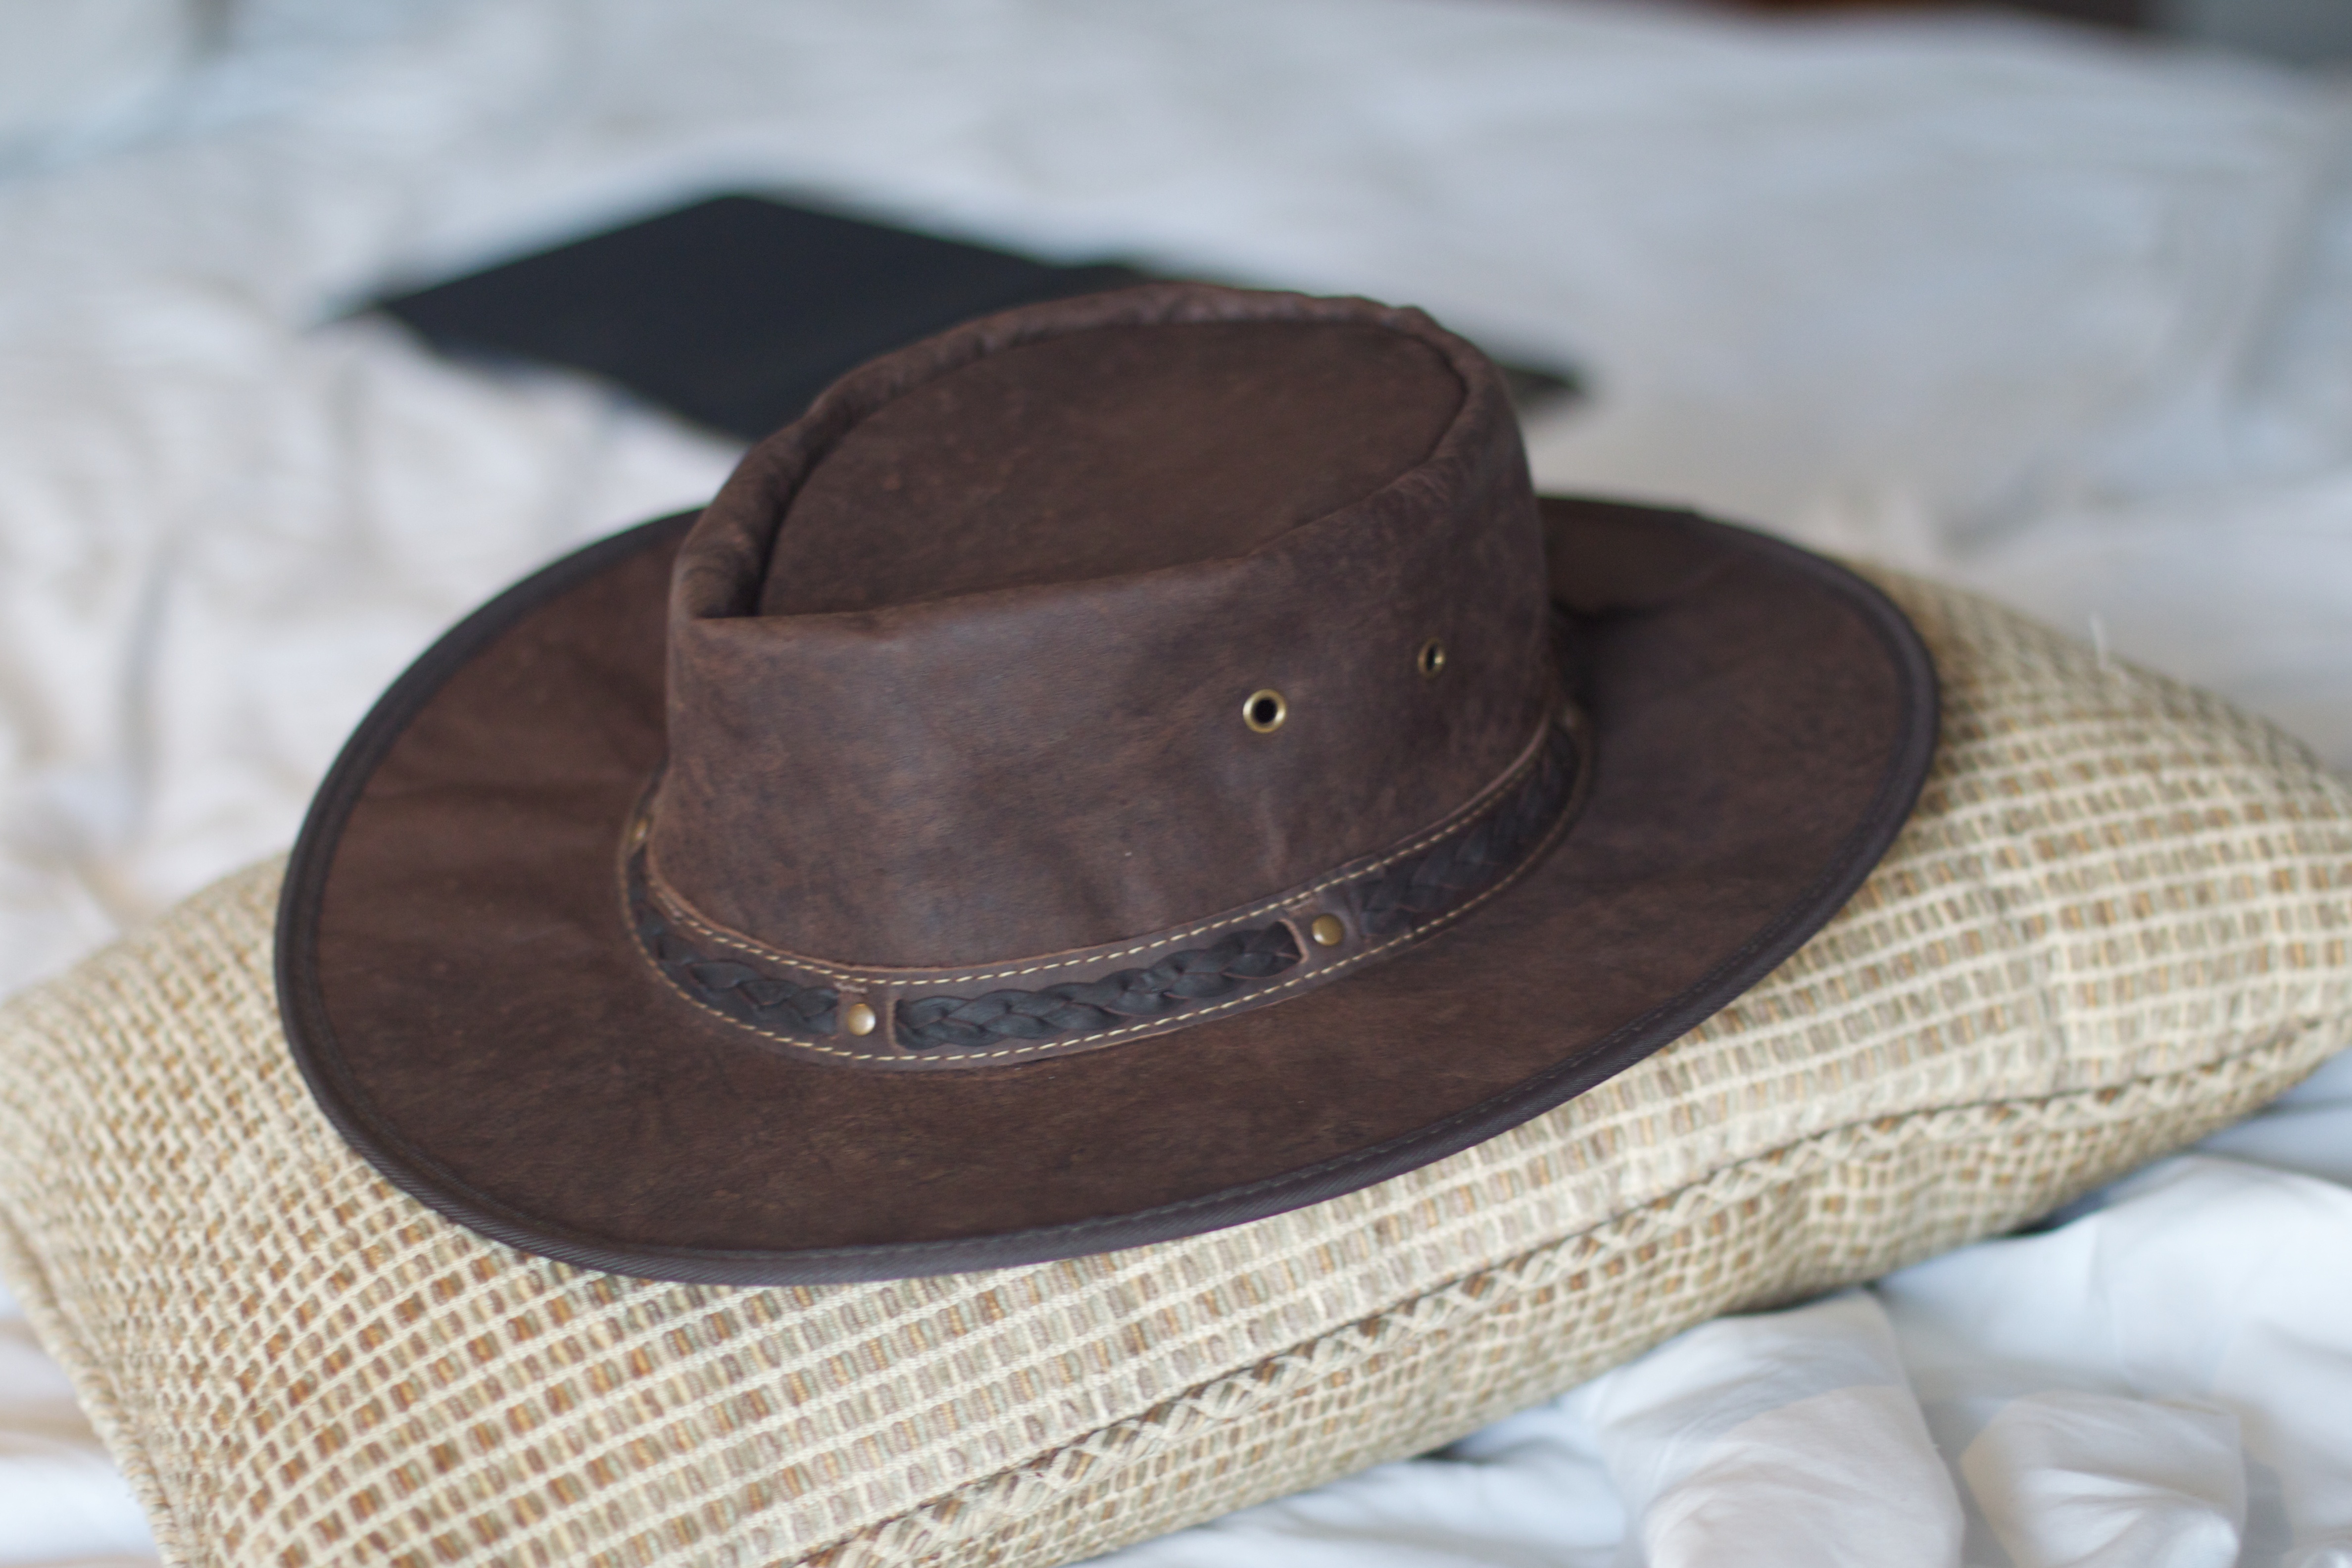
hat, clothing, headgear, baseball cap, cap, fedora, cowboy hat, fashion accessory